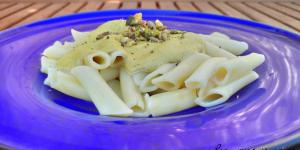
pasta con salsa de pistachos